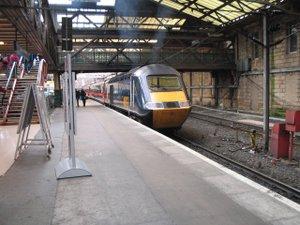
Le HST, appelé également Intercity 125, est une rame thermique constituée de deux motrices diesel situées aux extrémités et de quatre à huit voitures du type Mark 3. Il fut le premier train à grande vitesse au Royaume-Uni, c'est-à-dire le premier train circulant à 200 km/h. Sa marque commerciale était Inter-City 125, changée ultérieurement en Intercity 125.